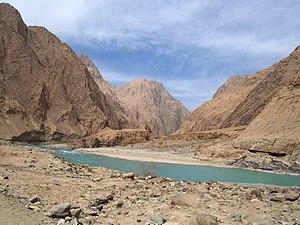
Cet article liste des principaux cours d’eau de Chine. Ceux-ci sont regroupés par exutoire puis bassin versant en progressant du nord au sud.
Le Yarkand est une rivière du Xinjiang, en Chine et un affluent du fleuve Tarim.